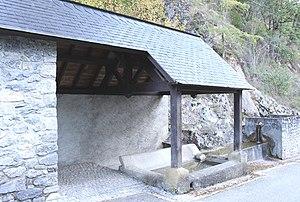
Lavoir de Saint-Pastous (Hautes-Pyrénées)
La liste des lavoirs des Hautes-Pyrénées présente les lavoirs situées dans le département français des Hautes-Pyrénées.
Saint-Pastous est une commune française située dans le département des Hautes-Pyrénées, en région Occitanie.